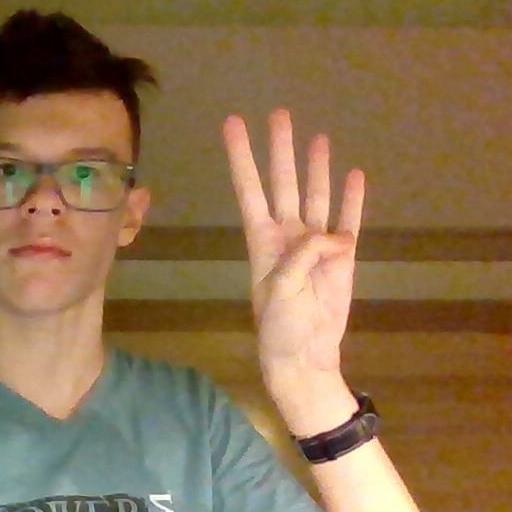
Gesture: four